Cla Meredith

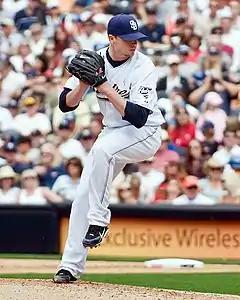
Meredith pitching for the San Diego Padres in .

Olise Cla Meredith III (born June 4, 1983), nicknamed "the Claw", is a former professional baseball relief pitcher. He played in Major League Baseball (MLB) for the Boston Red Sox, San Diego Padres, and Baltimore Orioles.